Pedal steel guitar

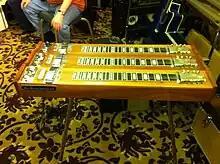
Rickenbacker Console 758 tripleneck steel - 2011 TSGA Jamboree

Players continued to add more necks, eventually getting up to four. This meant a bigger and heavier instrument, now called a "console" which necessitated putting it on a stand or legs rather than the performer's lap. Noel Boggs, a lap steel player with Bob Wills, received the first steel guitar made by instrument maker Leo Fender in 1953. Fender relied on prominent performers to field test his instruments. Boggs was one of the first players to switch to a different neck during a solo. Leon McAuliffe, composer of "Steel Guitar Rag", also played with Bob Wills, and used a multi-neck steel guitar. When Wills said his well-known tag line, "Take it away, Leon", he was referring to McAuliffe. A Fender Stringmaster triple-neck console steel was heard in a number one hit song in 1959,"Sleep Walk", a steel guitar instrumental by Santo and Johnny, the Farina Brothers.